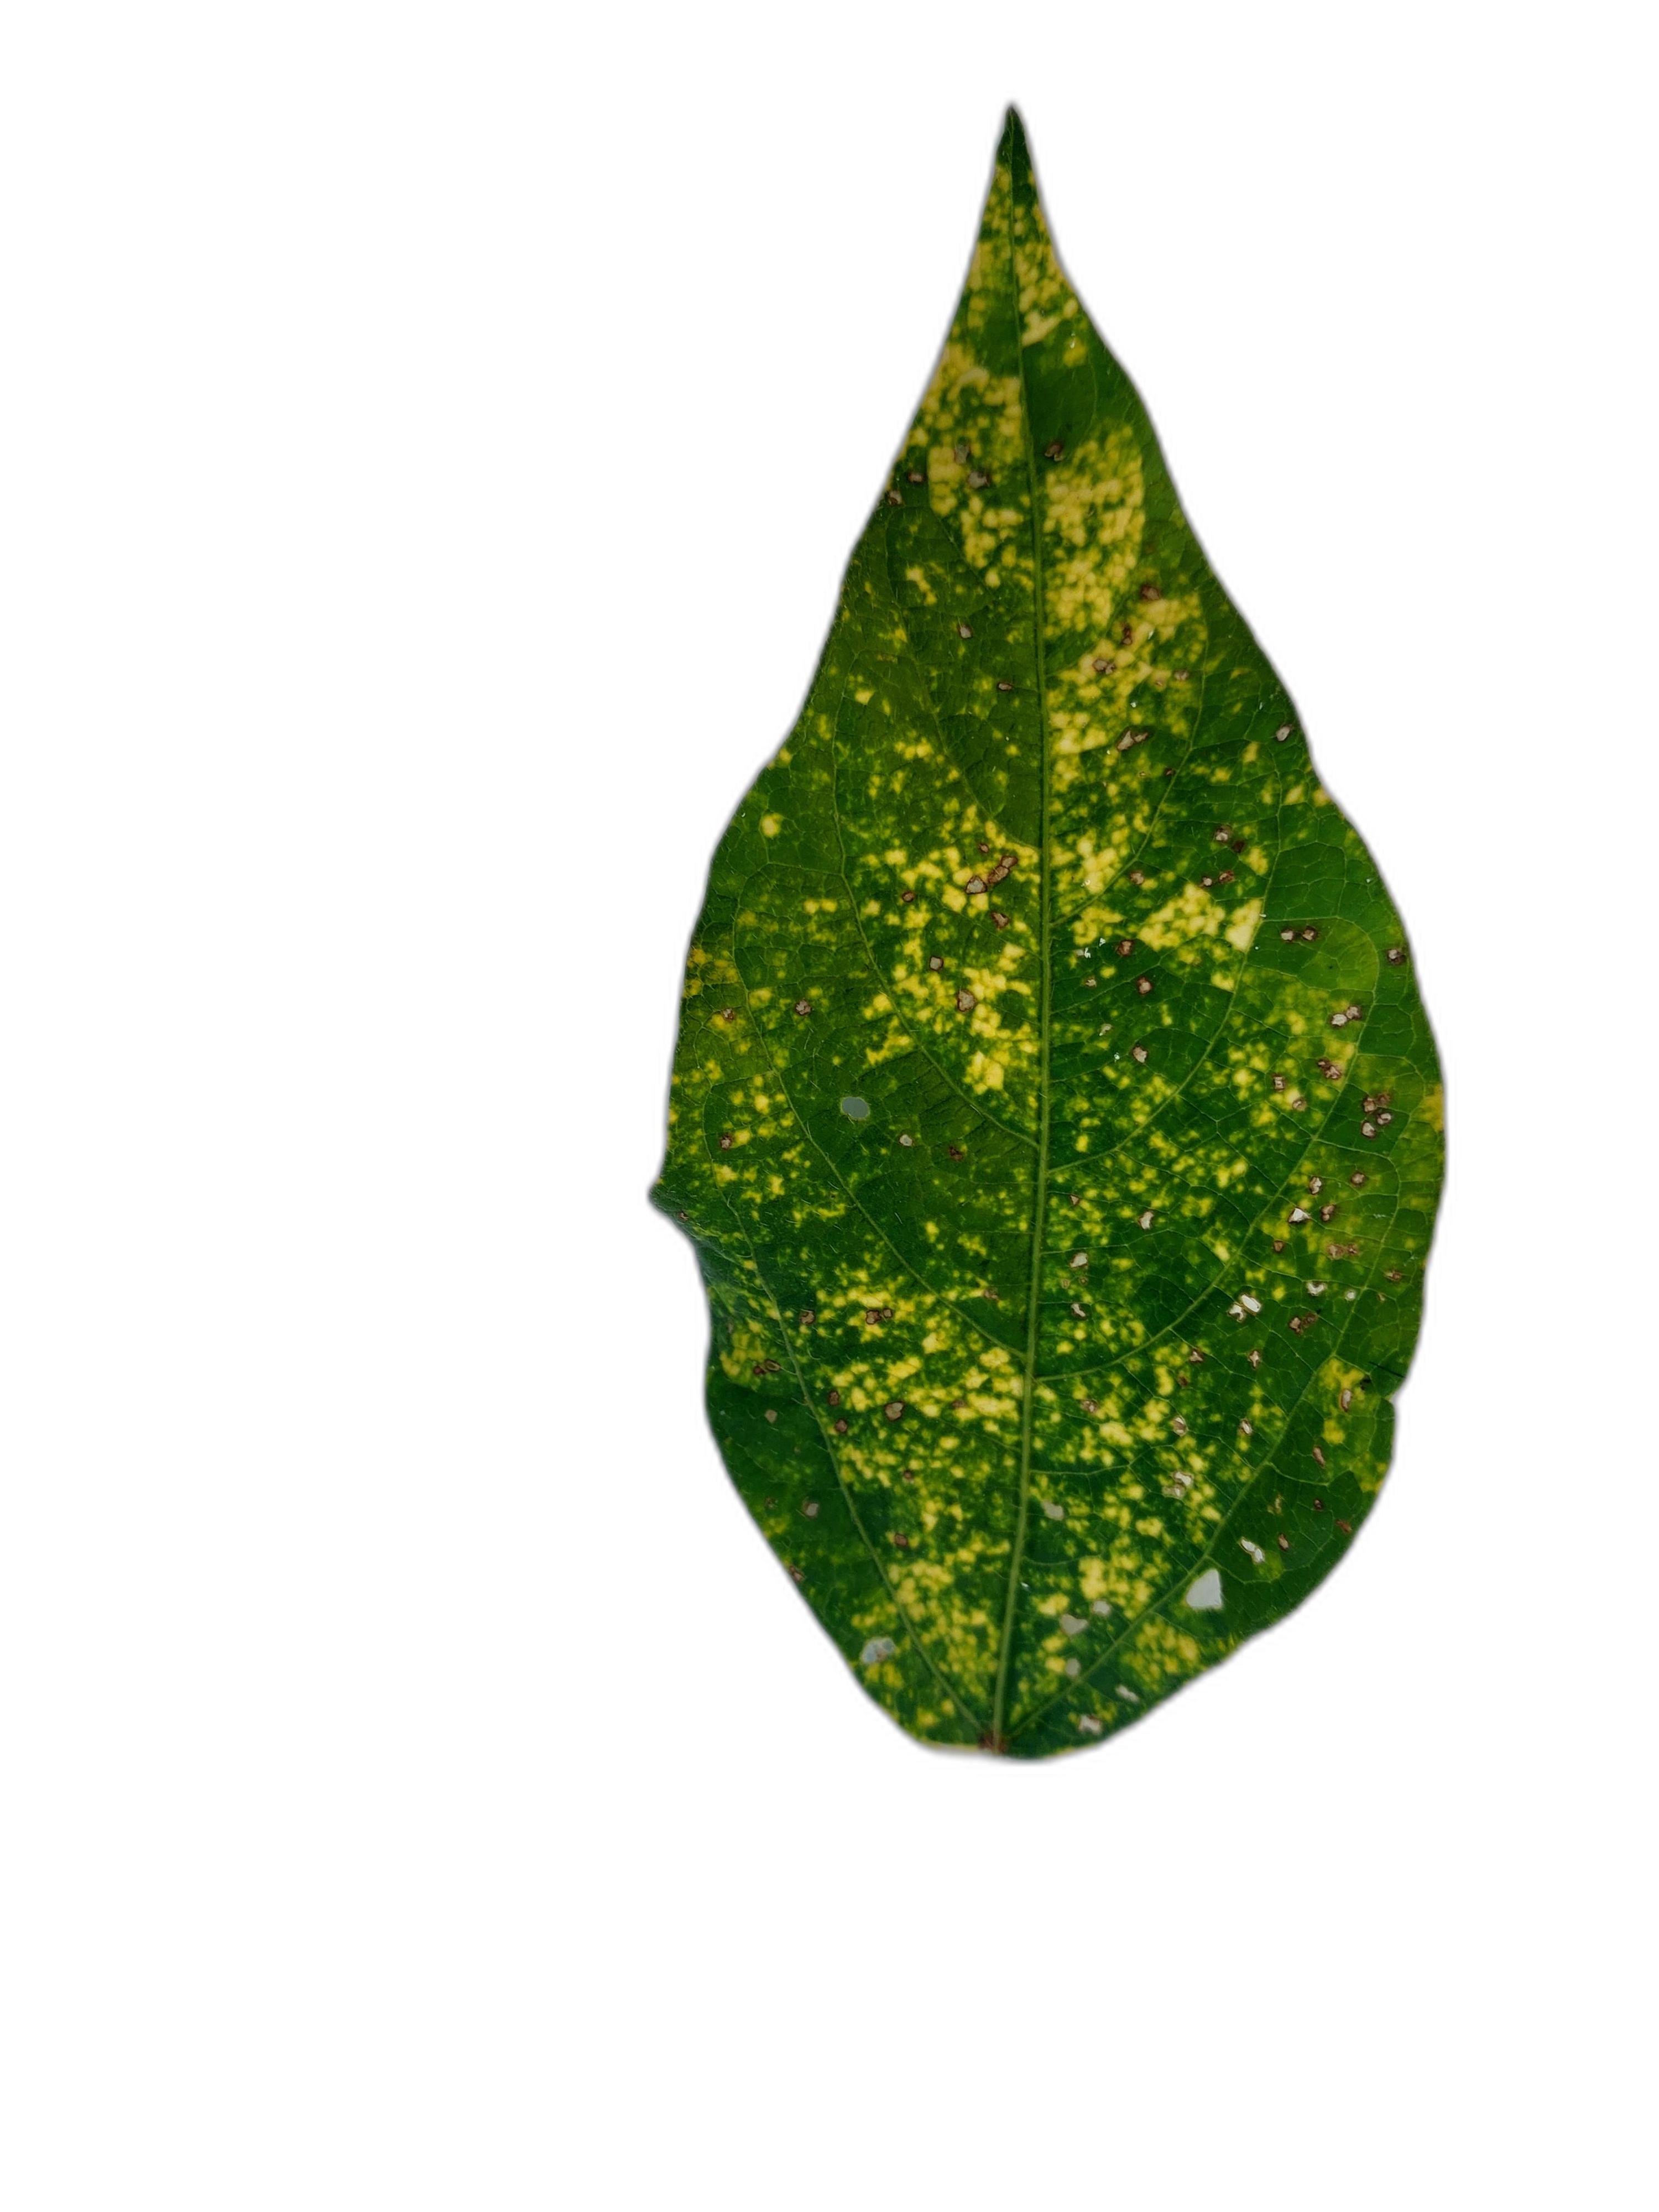
Label: Yellow Mosaic